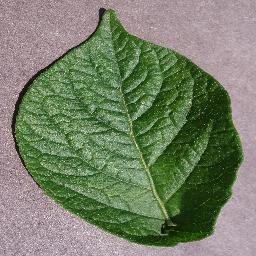
Label: Potato___healthy